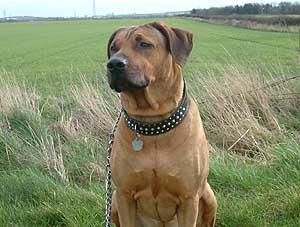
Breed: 230-n000080-Rhodesian_ridgeback